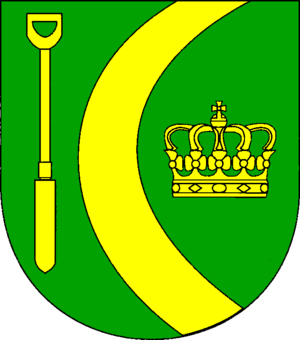
Christiansholm (Rendsborg-Egernførde)
Coat of arms of Christiansholm (Rendsborg-Egernførde)
Christiansholm er en kommune og en by i det nordlige Tyskland, beliggende i Amt Hohner Harde i den vestlige del af Kreis Rendsborg-Egernførde. Kreis Rendsborg-Egernførde ligger i den centrale del af delstaten Slesvig-Holsten.